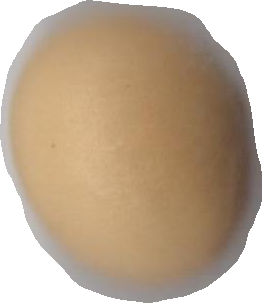
Variety: Dega